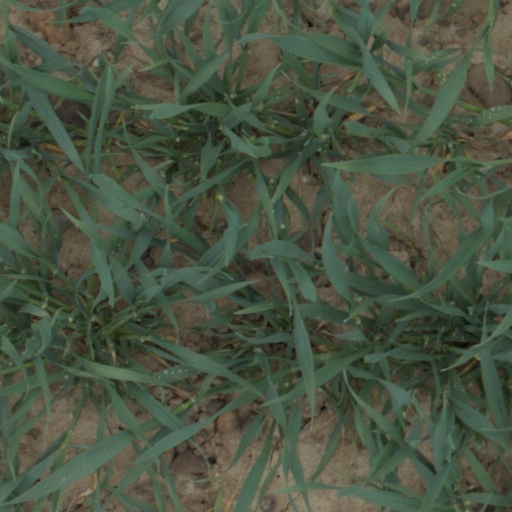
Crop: wheat